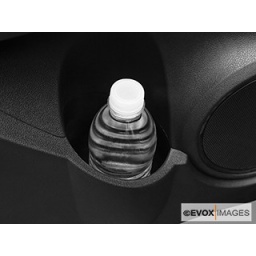
&lt;strong&gt;Driver door showing water bottle in beverage holder&lt;/strong&gt;